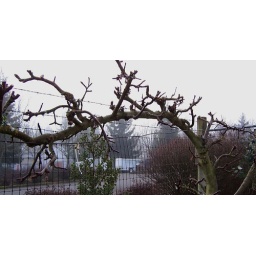
apple tree trained in a loose espalier style, after winter pruning